MV Apollo

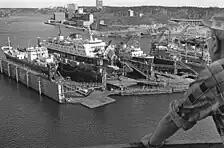

"Apollo" was originally built for Rederi Ab Slite of Sweden in 1970. She was put into service for Viking Line from Kapellskär, Sweden, to Naantali, Finland, via Mariehamn on Åland. In 1975 the route was changed to Stockholm–Mariehamn. In 1976, she was sold to Olau Line for its service between Sheerness, England, and Vlissingen, Netherlands, and was renamed "Olau Kent", before returning to Scandinavia in 1981 as the "Gelting Nord" of Danish operator Nordisk Færgefart. In 1984, she was chartered to Brittany Ferries as the "Benodet", before moving to sister company British Channel Island Ferries in 1985 as the "Corbière". In the early 1990s, she was sold to Rederi Ab Eckerö and moved back to the Baltic Sea serving between Helsinki and Tallinn, first for Tallink, under the marketing name "Linda 1", and from 1995 for Eckerö Line and reverting to its original name of "Apollo". After some further charters in the late 1990s, in 2000 "Apollo" was sold to the Woodward Group of Newfoundland and Labrador, Canada, entering service with its Labrador Marine subsidiary.